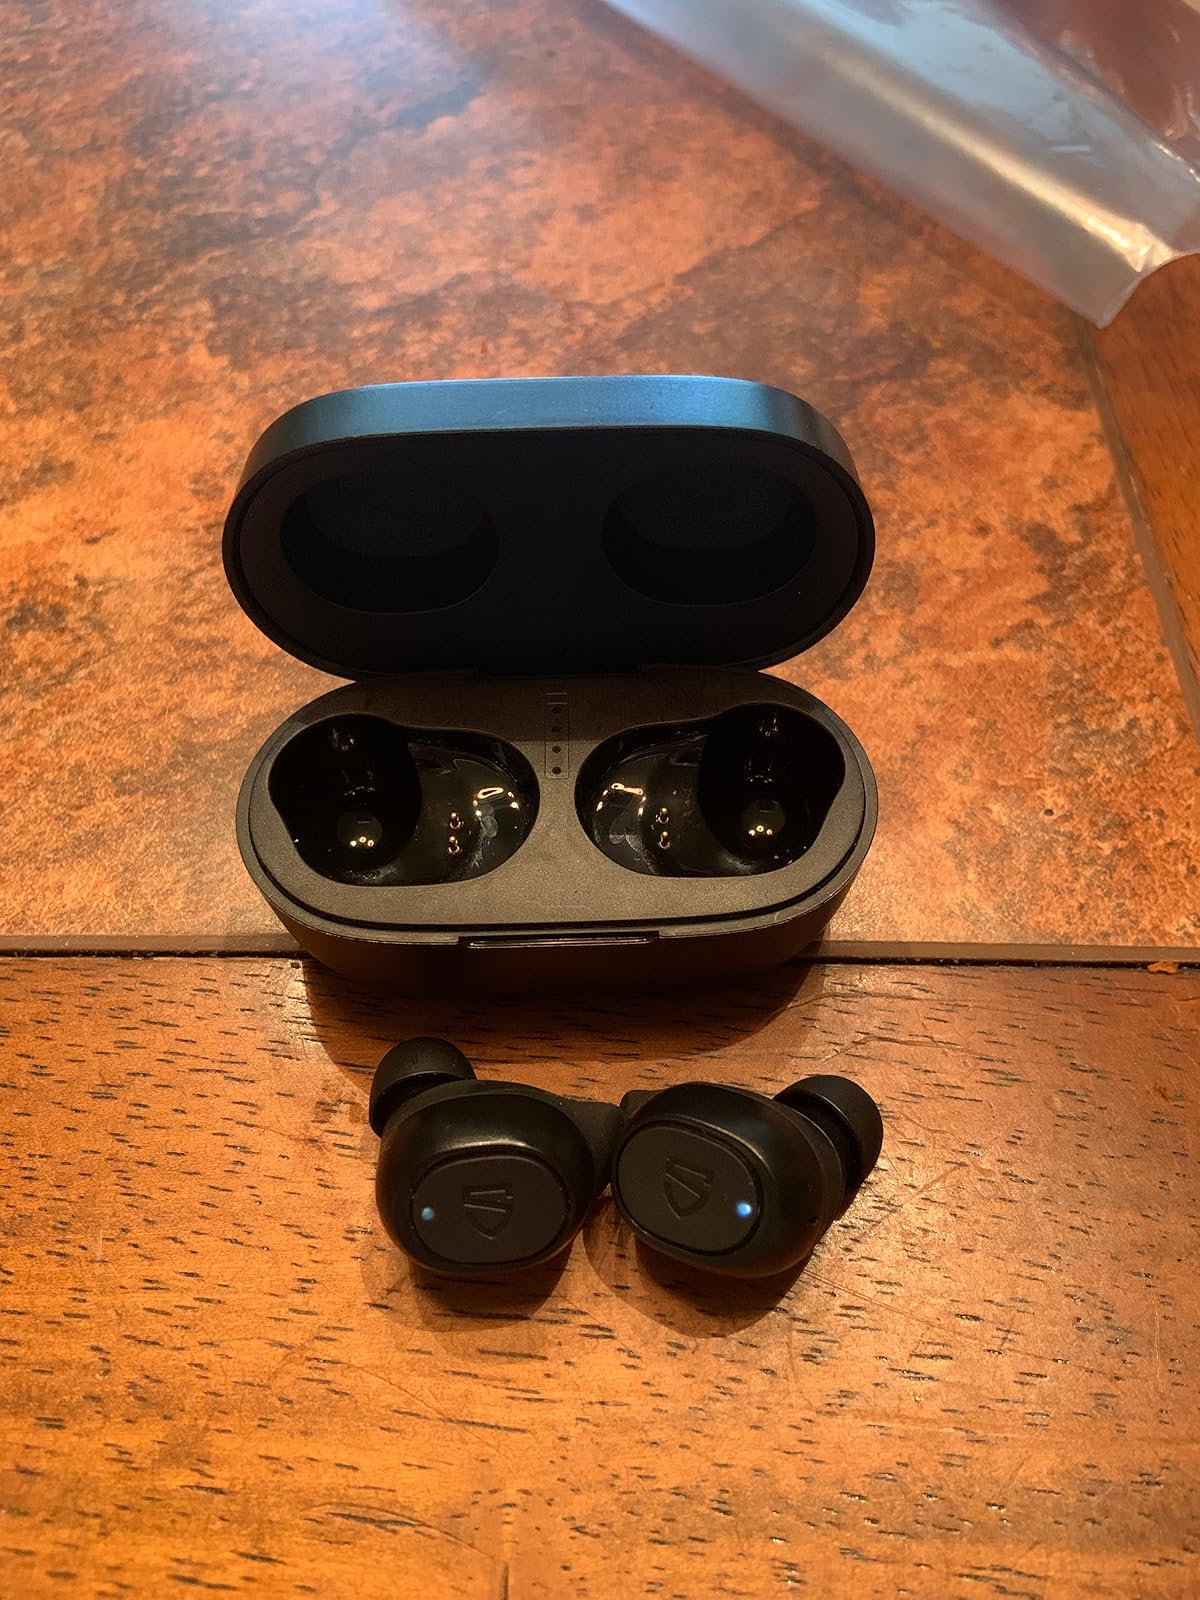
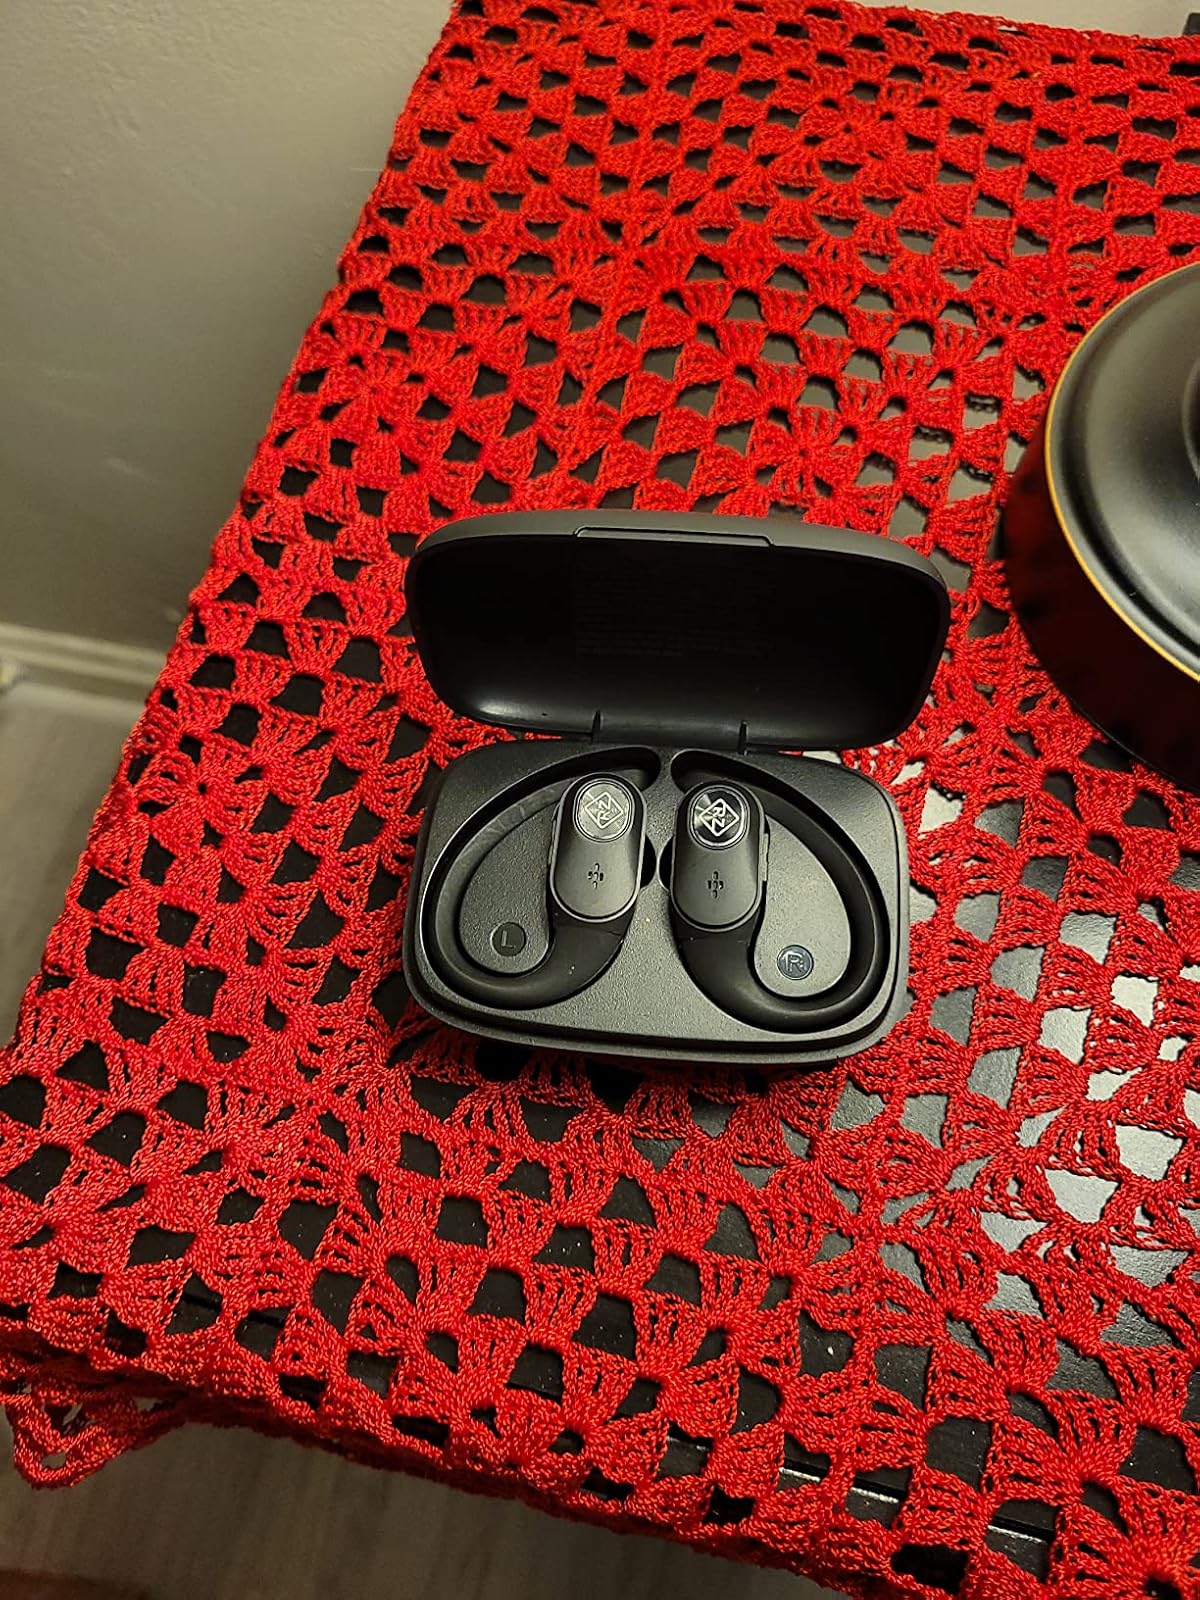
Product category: earbuds
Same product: no